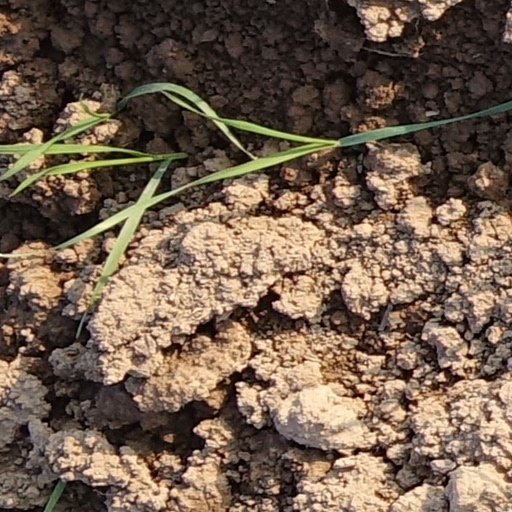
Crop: wheat